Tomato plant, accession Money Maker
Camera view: horizontal (90 deg, fisheye); turntable rotation: 60 degrees
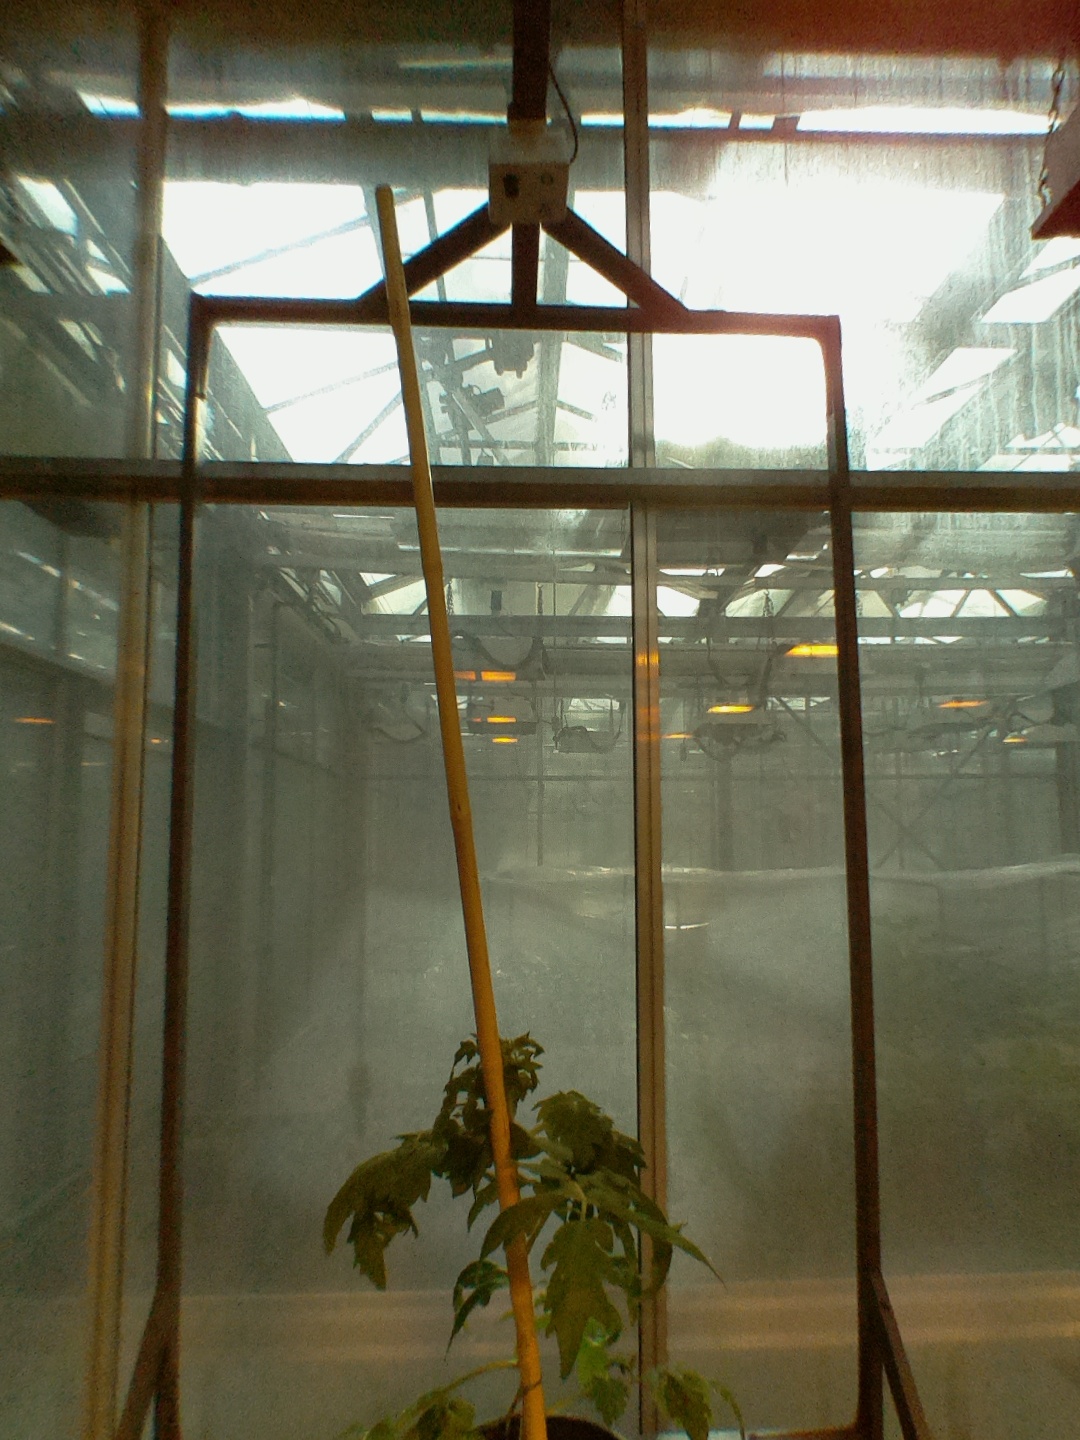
BBCH growth stage 14: 8 of true leaves visible